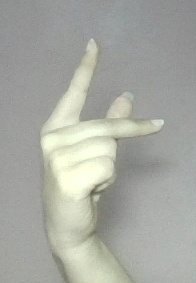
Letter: dha